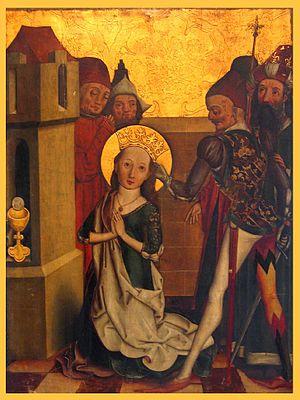
Un diptyque est une œuvre de peinture ou de sculpture composée de deux panneaux, fixes ou mobiles, et dont les sujets se regardent et se complètent l'un l'autre.
Barbe ou Barbara ou Barbare est une sainte fêtée le 4 décembre par les orthodoxes et les catholiques sous le nom de sainte Barbe.
Sibiu rappelant le nom des montagnes proches : Cibin, est le chef-lieu du județ de Sibiu et, avec une population de 147 245 habitants est une des plus grandes villes transylvaines. Elle est traversée par la petite rivière Cibin, affluent de la rivière Olt, elle-même affluent du Danube.